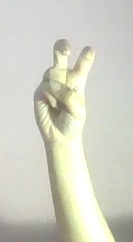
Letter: toot